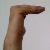
The image shows a hand gesture representing a space in Indian Sign Language.